Maa Pitambara (Bagalamukhi) Temple

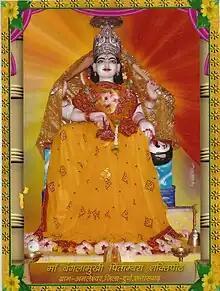

Maa Pitambara is a Hindu temple of the eighth mahavidya goddess Bagalamukhi. Also known as Pitambara, a devi of the Hindu religion and one of the ten most powerful Mahavidyas. She is associated with the colour yellow. Her beej mantra is: